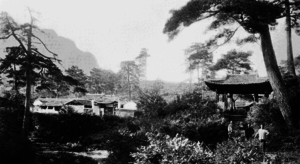
L'académie de la Grotte du cerf blanc, est une ancienne école chinoise située à Jiujiang, dans la province du Jiangxi qui fut l'une des quatre plus prestigieuses académies de Chine. Elle est aujourd'hui un important site historique.